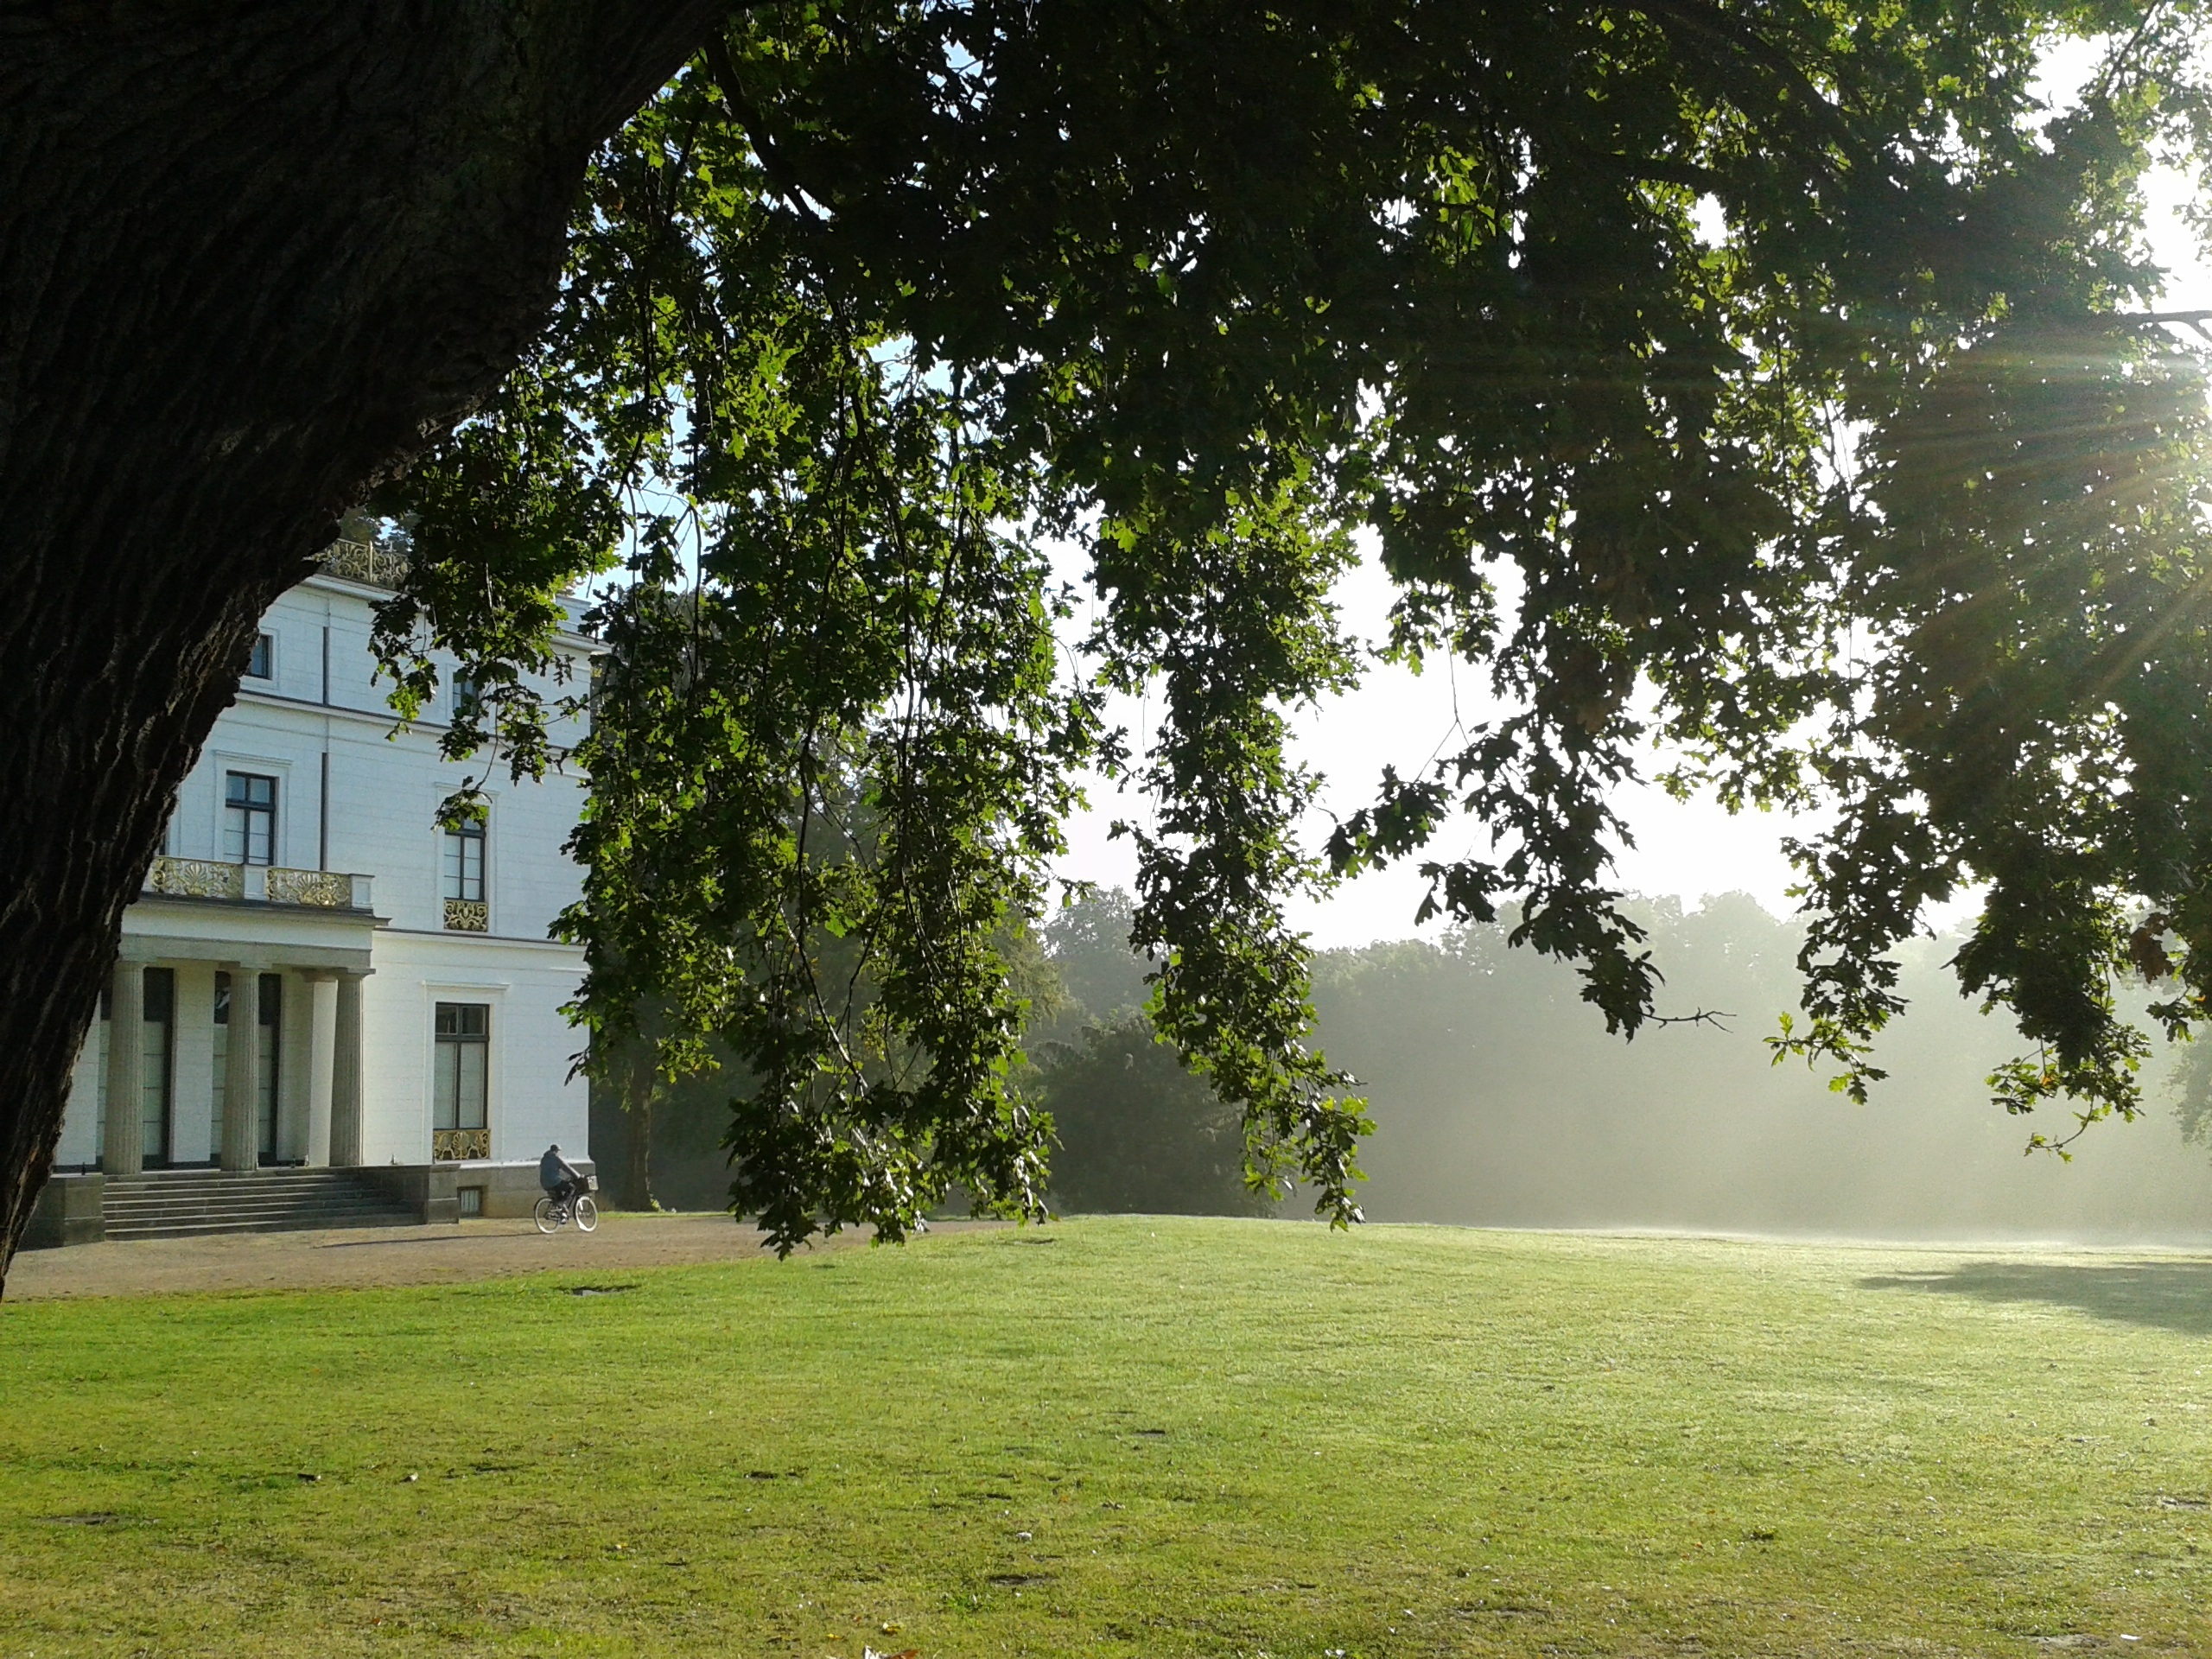
landscape, tree, nature, grass, plant, lawn, meadow, house, sunlight, morning, leaf, green, park, oak, germany, estate, late summer, rural area, woody plant